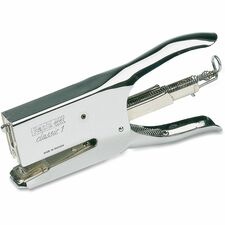
Rapid Classic K1 Plier Stapler - Staples Upto 50 Sheet - Full Strip - Staple Size: 0.25" , 0.31" - Chrome - Metal - 1 Each
Made in Sweden, this sturdy stapler features an all-metal construction and staples up to 50 sheets. Ergonomic handle provides comfort. Adjustable anvil allows open and closed stapling. It is perfect for use in restaurants, mailrooms and more. This classic plier stapler is compatible with 1/4" or 5/16" staples.
Brand: Rapid
Category: Office Supplies > Office Instruments > Staplers > Plier Staplers